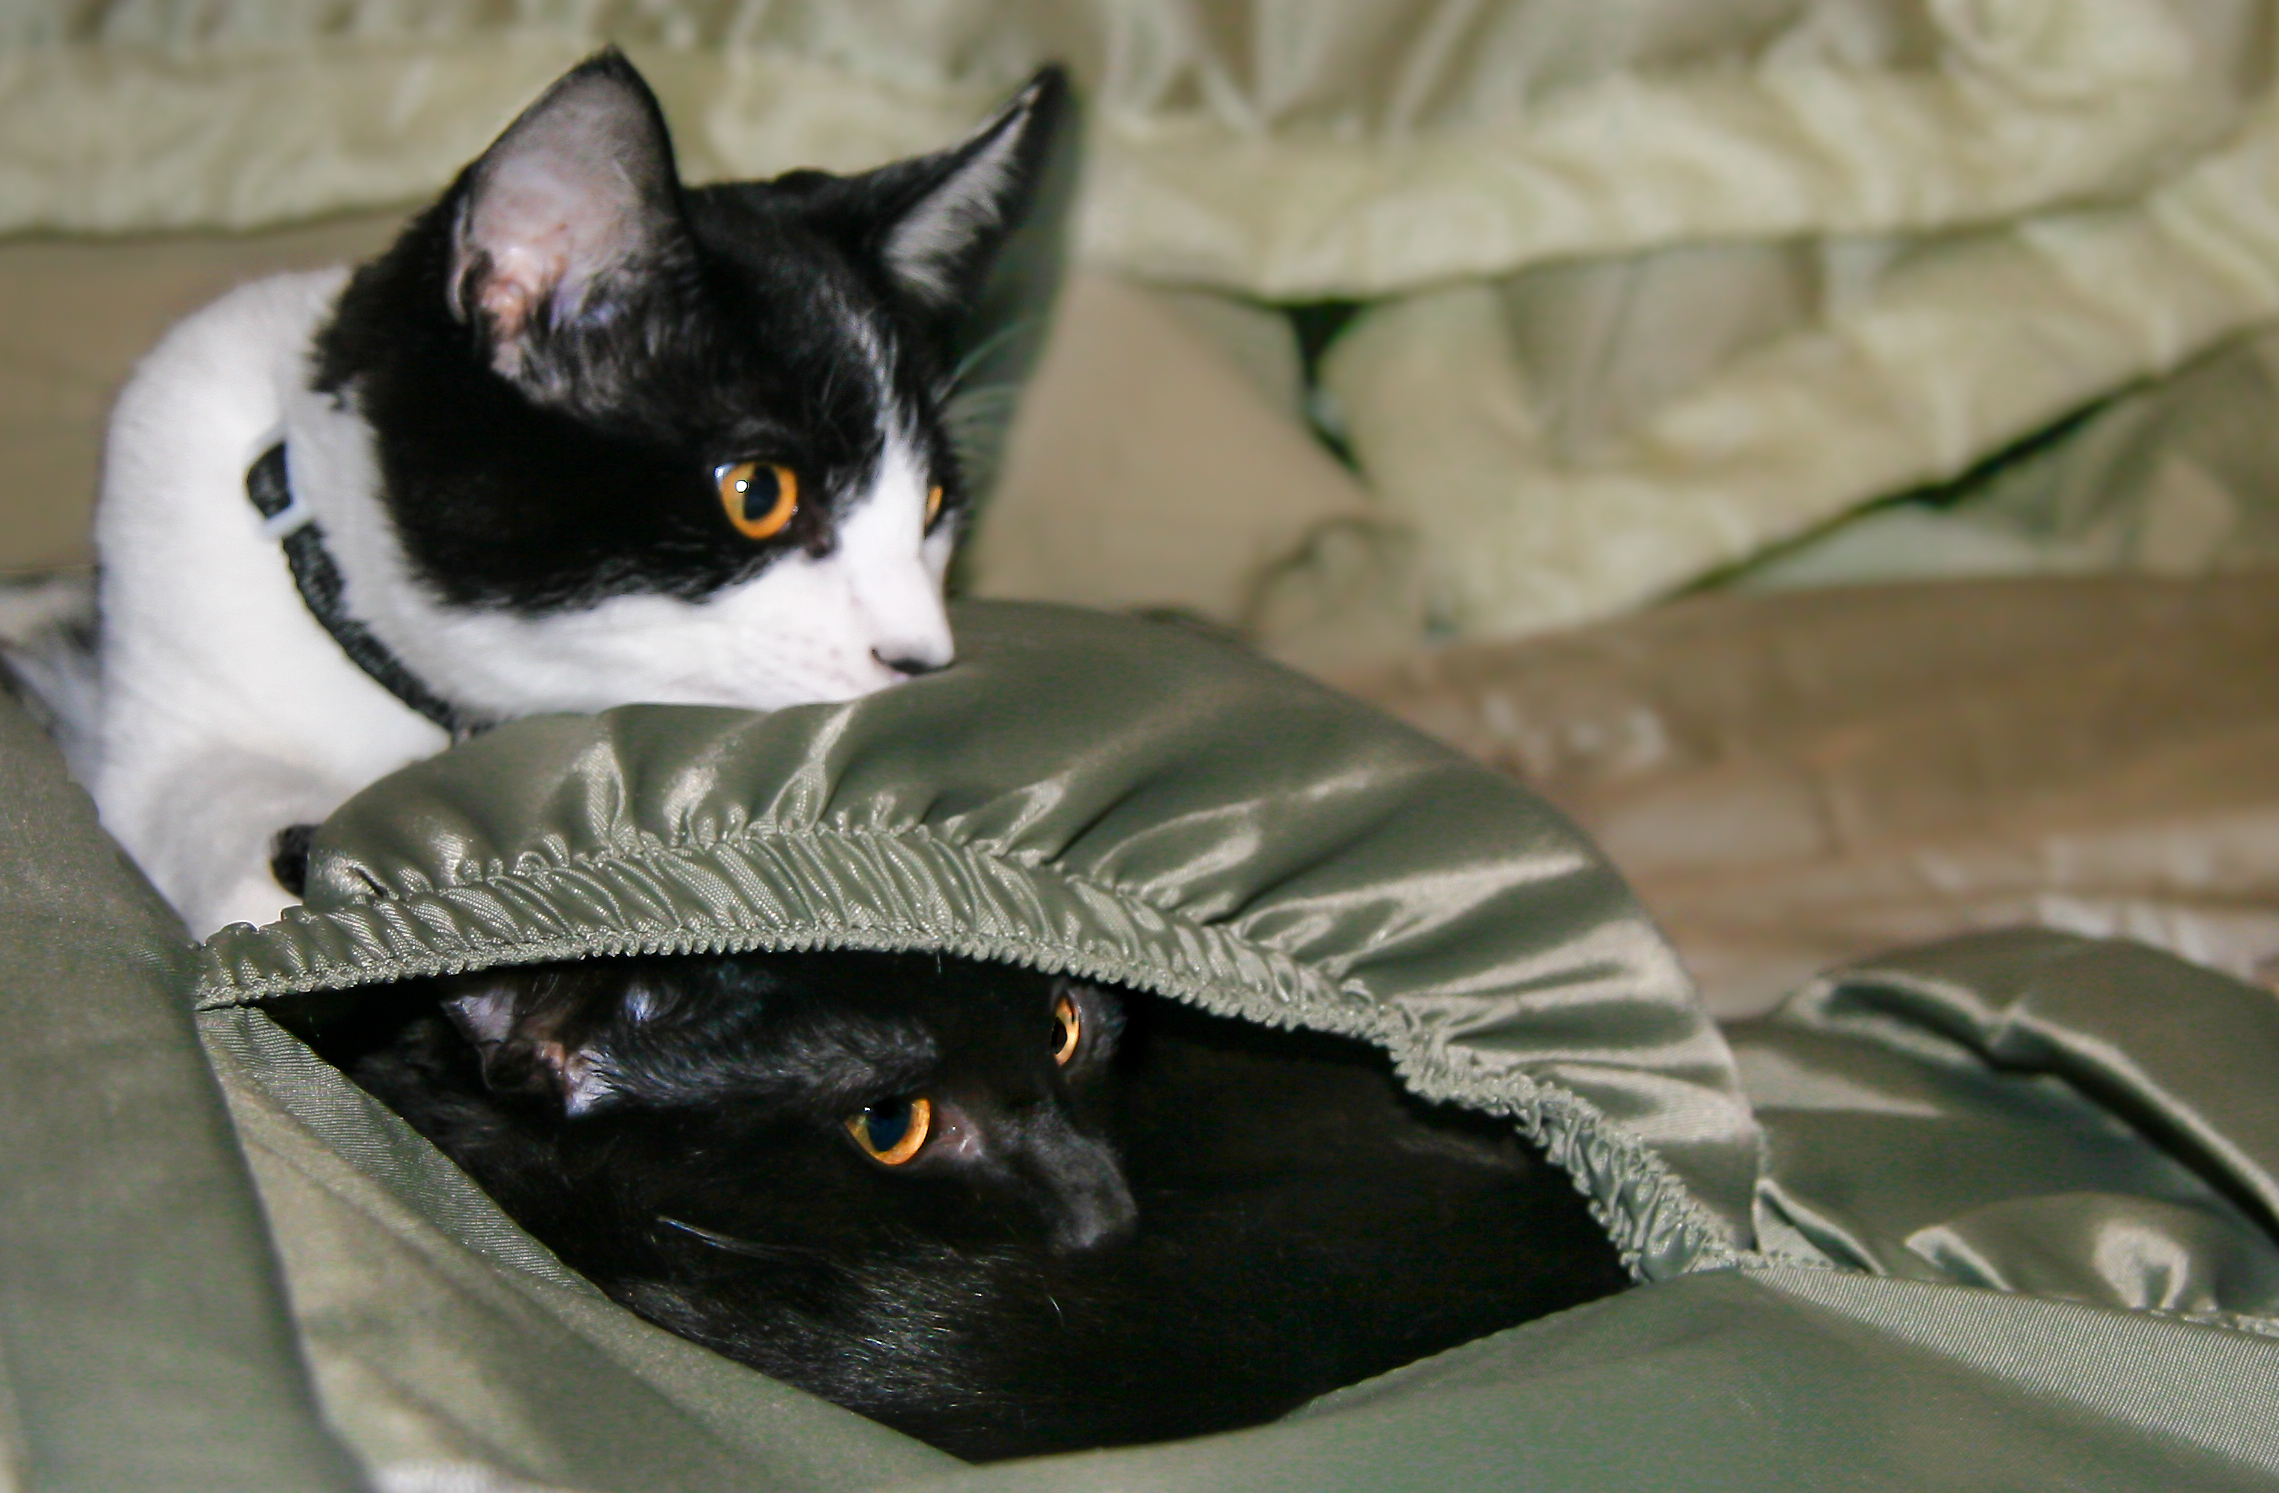
white, play, home, kitten, cat, mammal, two, black cat, black, blackandwhite, whiskers, inside, eye, suitcase, vertebrate, pair, kittens, packed, msh1013, msh101310, peek, small to medium sized cats, cat like mammal